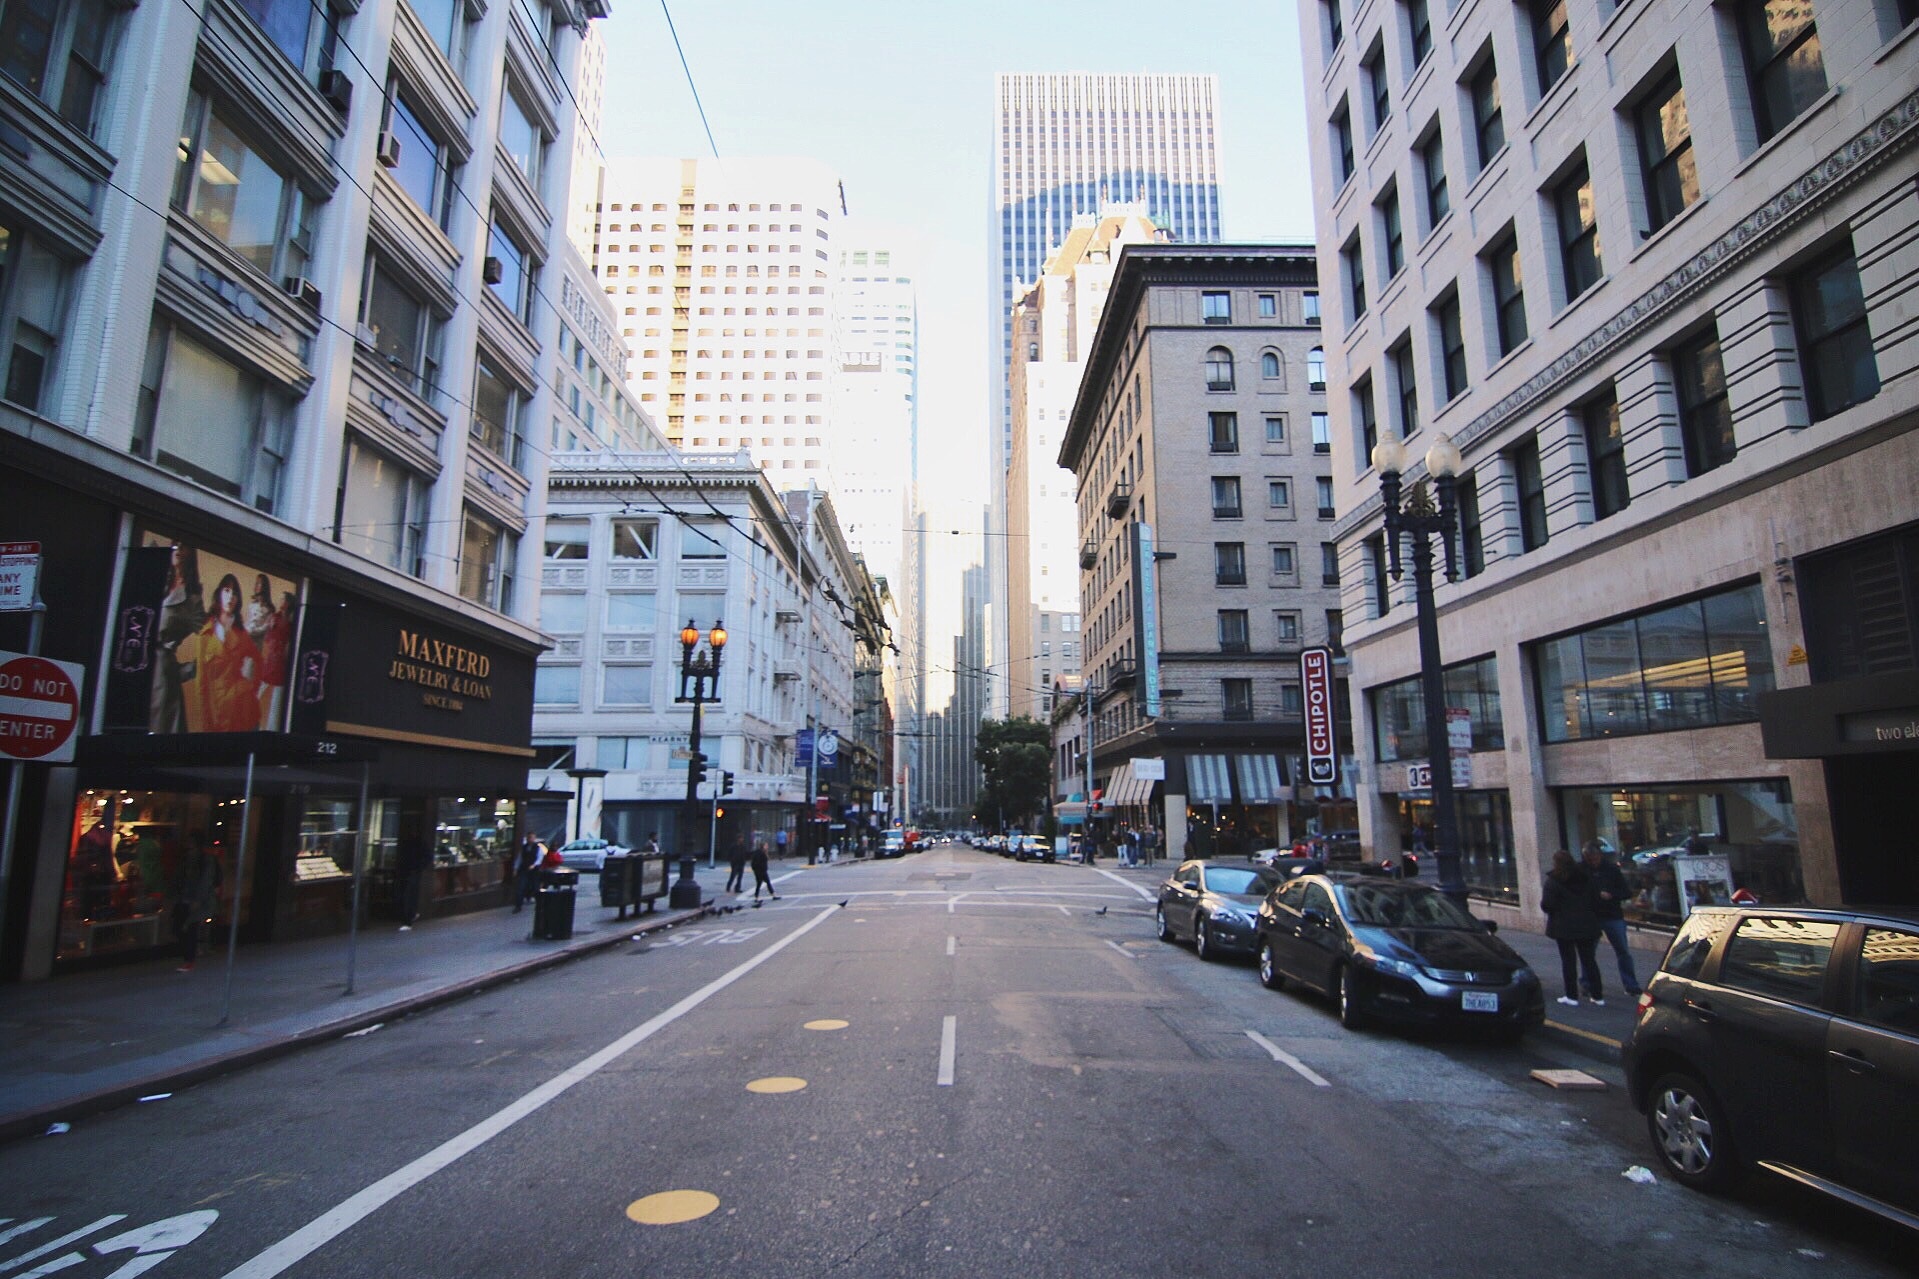
pedestrian, road, street, town, city, cityscape, downtown, lane, infrastructure, metropolis, neighbourhood, urban area, residential area, human settlement, metropolitan area, nonbuilding structure